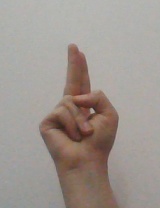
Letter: taa